Mona Baptiste

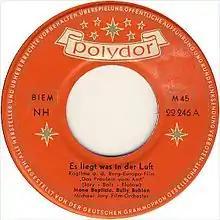
Cover from the Single "Es liegt was in der Luft" (1954), by Bully Buhlan and Baptiste.

Born into a well-known family in Port of Spain, Trinidad and Tobago, on 21 June 1926, one of five sisters, Mona Baptiste was 14 when she began singing on the radio and at dances, later becoming involved with the Little Carib Theatre. She migrated to England in 1948 on the HMT "Empire Windrush", which arrived at Tilbury Docks, Essex, on 22 June, the day after her 22nd birthday. One of the few women on the ship, she had travelled first class. While she presented herself as a clerk to London immigration, she began working towards her singing career very soon afterwards. In August that year, she was booked to appear on BBC Radio and performed alongside Lord Beginner (Egbert Moore), who had also travelled on the "Empire Windrush".